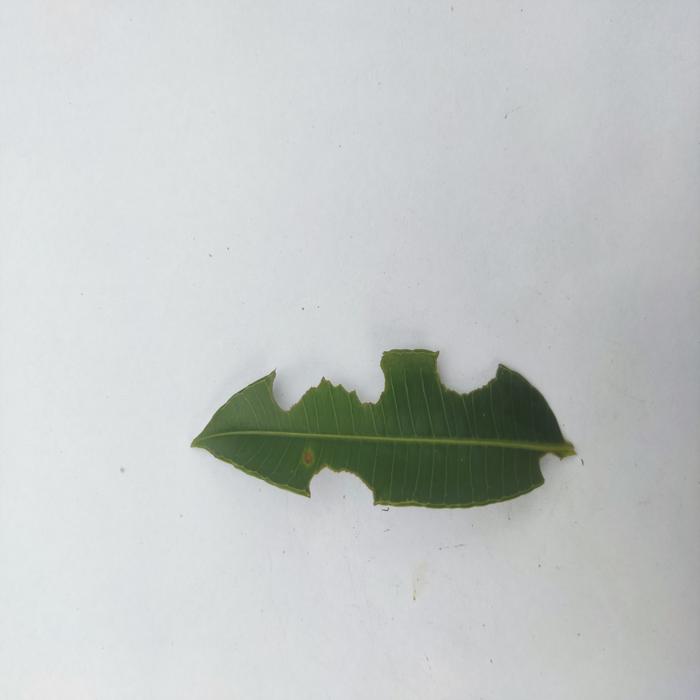
Crop: Hog Plum
Leaf condition: Caterpillars_Infestation